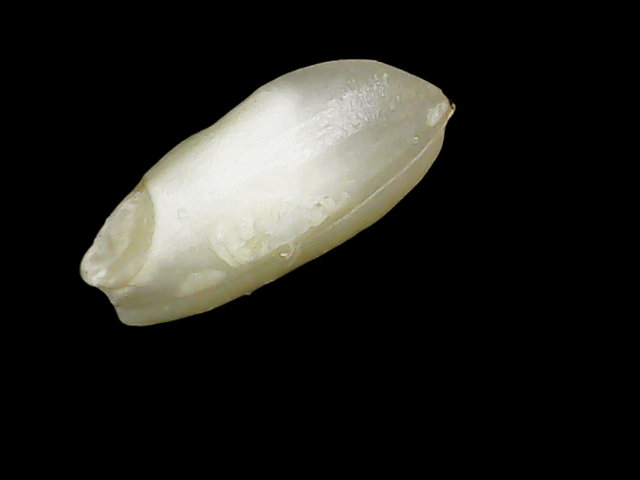
Rice variety: Binadhan10